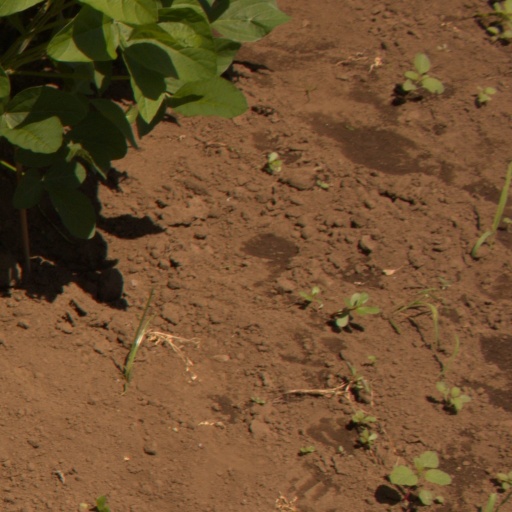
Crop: soybean